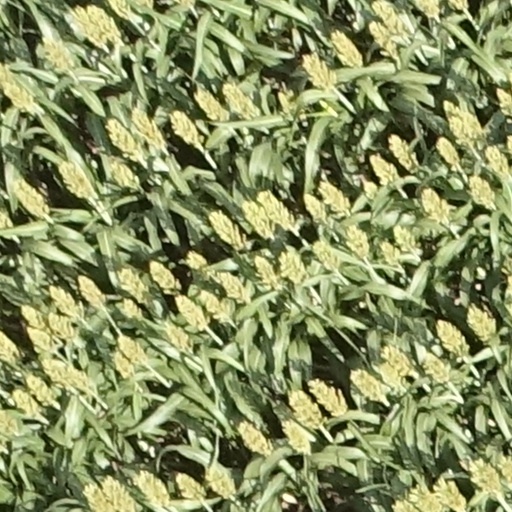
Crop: sorghum